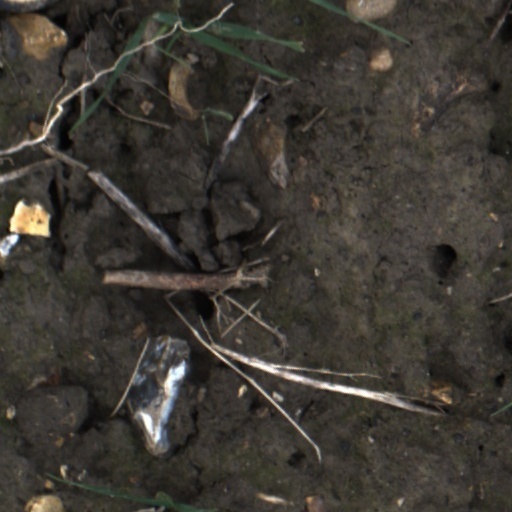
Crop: wheat